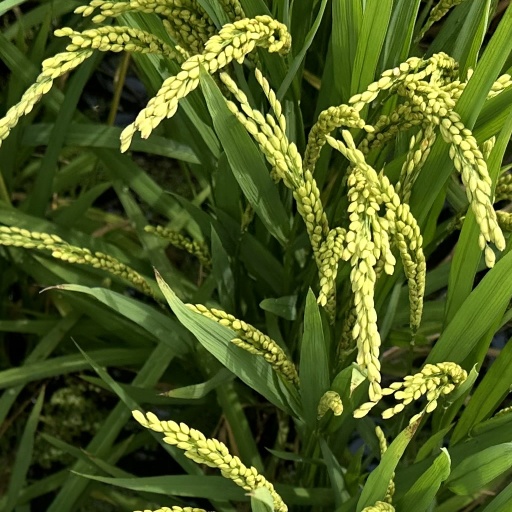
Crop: rice